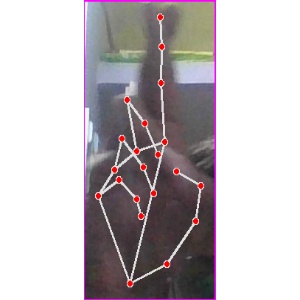
अक्षर: र